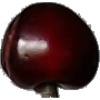
Label: Cherry 1